Nicolae Ceaușescu

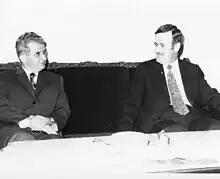
Ceaușescu with Hafez al-Assad during a 1974 state visit to Syria, which was ruled by the Assad family from 1970 to 2024

When Gheorghiu-Dej died on 19 March 1965, Ceaușescu was not the obvious successor, despite his closeness to the longtime leader. But widespread infighting by older and more connected officials led the Politburo to choose Ceaușescu as a compromise candidate. He was elected general secretary on 22 March 1965, three days after Gheorghiu-Dej's death.